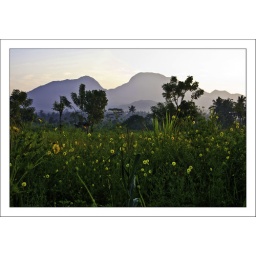
Volcano in a flower bed